Traditionalism (Spain)

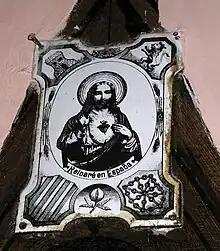
"I will reign in Spain", Great Promise of the Sacred Heart of Jesus to Padre Hoyos.

Traditionalism is a Spanish political doctrine formulated in the early 19th century and developed until today. It understands politics as implementing Catholic social teaching and the social kingship of Jesus Christ, with Catholicism as the state religion and Catholic religious criteria regulating public morality and every legal aspect of Spain. In practical terms it advocates a loosely organized monarchy combined with strong royal powers, with some checks and balances provided by organicist representation, and with society structured on a corporative basis. Traditionalism is an ultra-reactionary doctrine; it rejects concepts such as democracy, human rights, constitution, universal suffrage, sovereignty of the people, division of powers, religious liberty, freedom of speech, equality of individuals, and parliamentarism. The doctrine was adopted as the theoretical platform of the Carlist socio-political movement, though it appeared also in a non-Carlist incarnation. Traditionalism has never exercised major influence among the Spanish governmental strata, yet periodically it was capable of mass mobilization and at times partially filtered into the ruling practice.